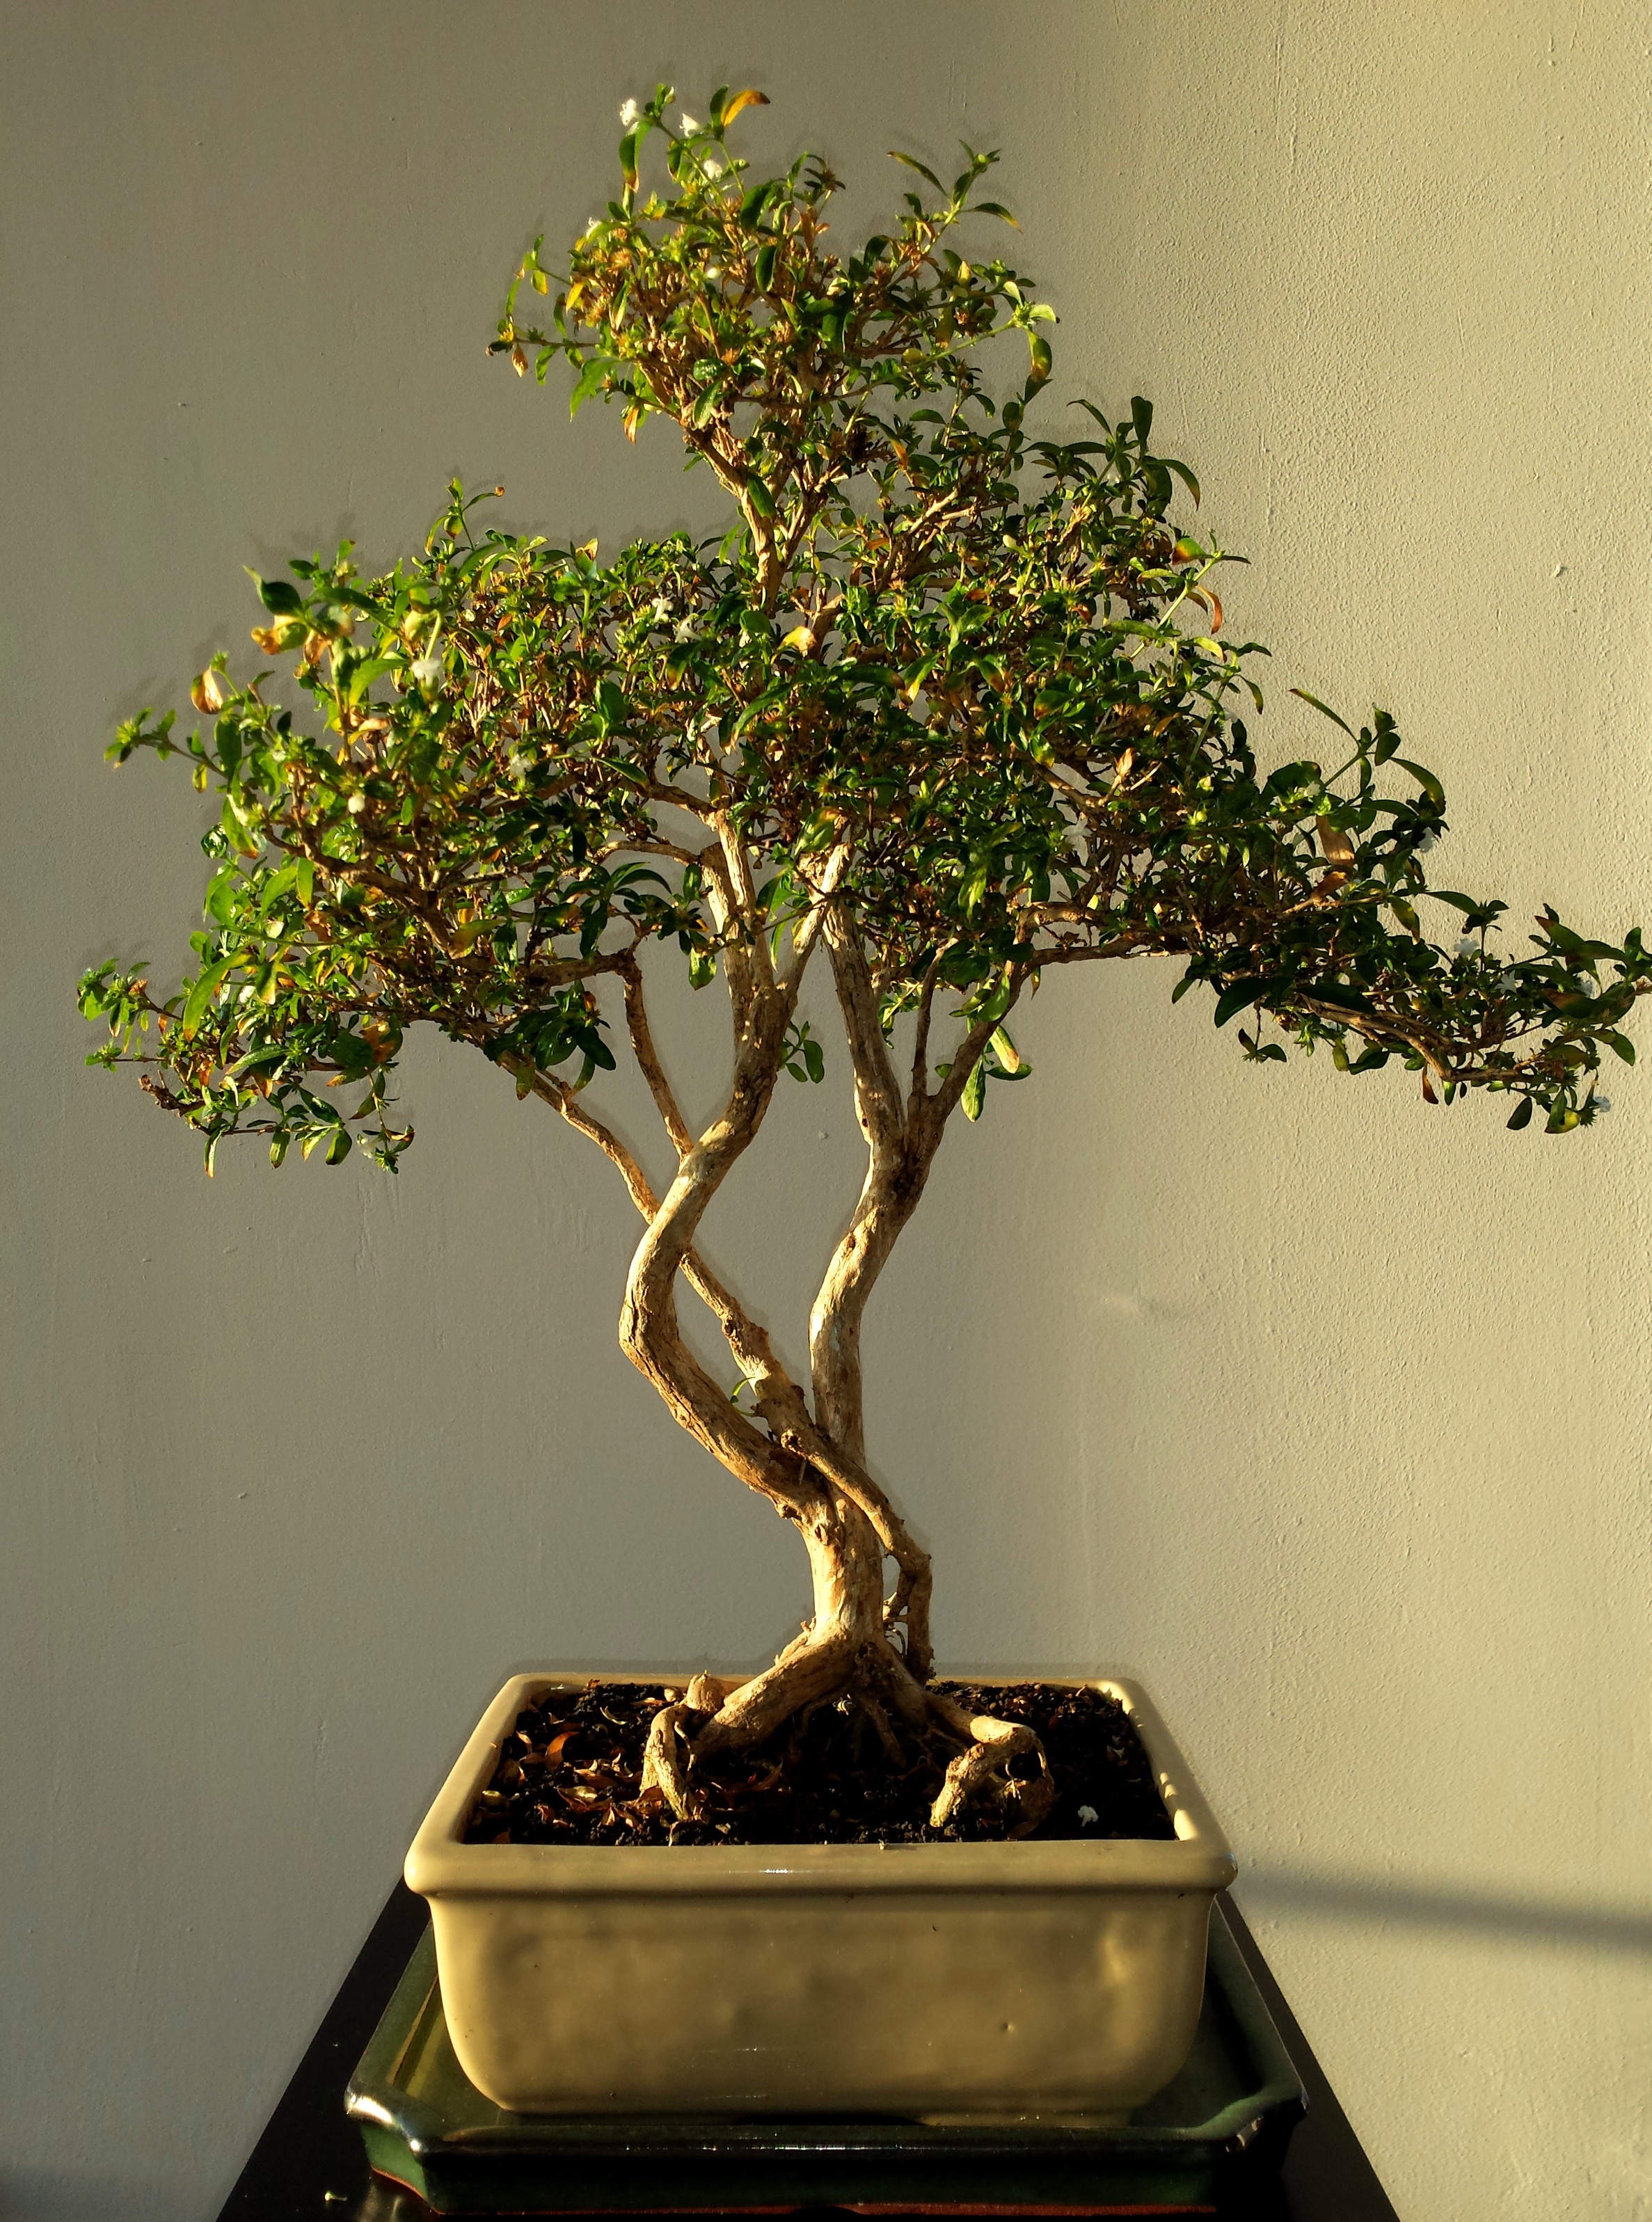
tree, nature, branch, growth, plant, flower, asian, decoration, green, chinese, produce, small, botany, houseplant, leafs, trunks, roots, bonsai, sageretia theezans